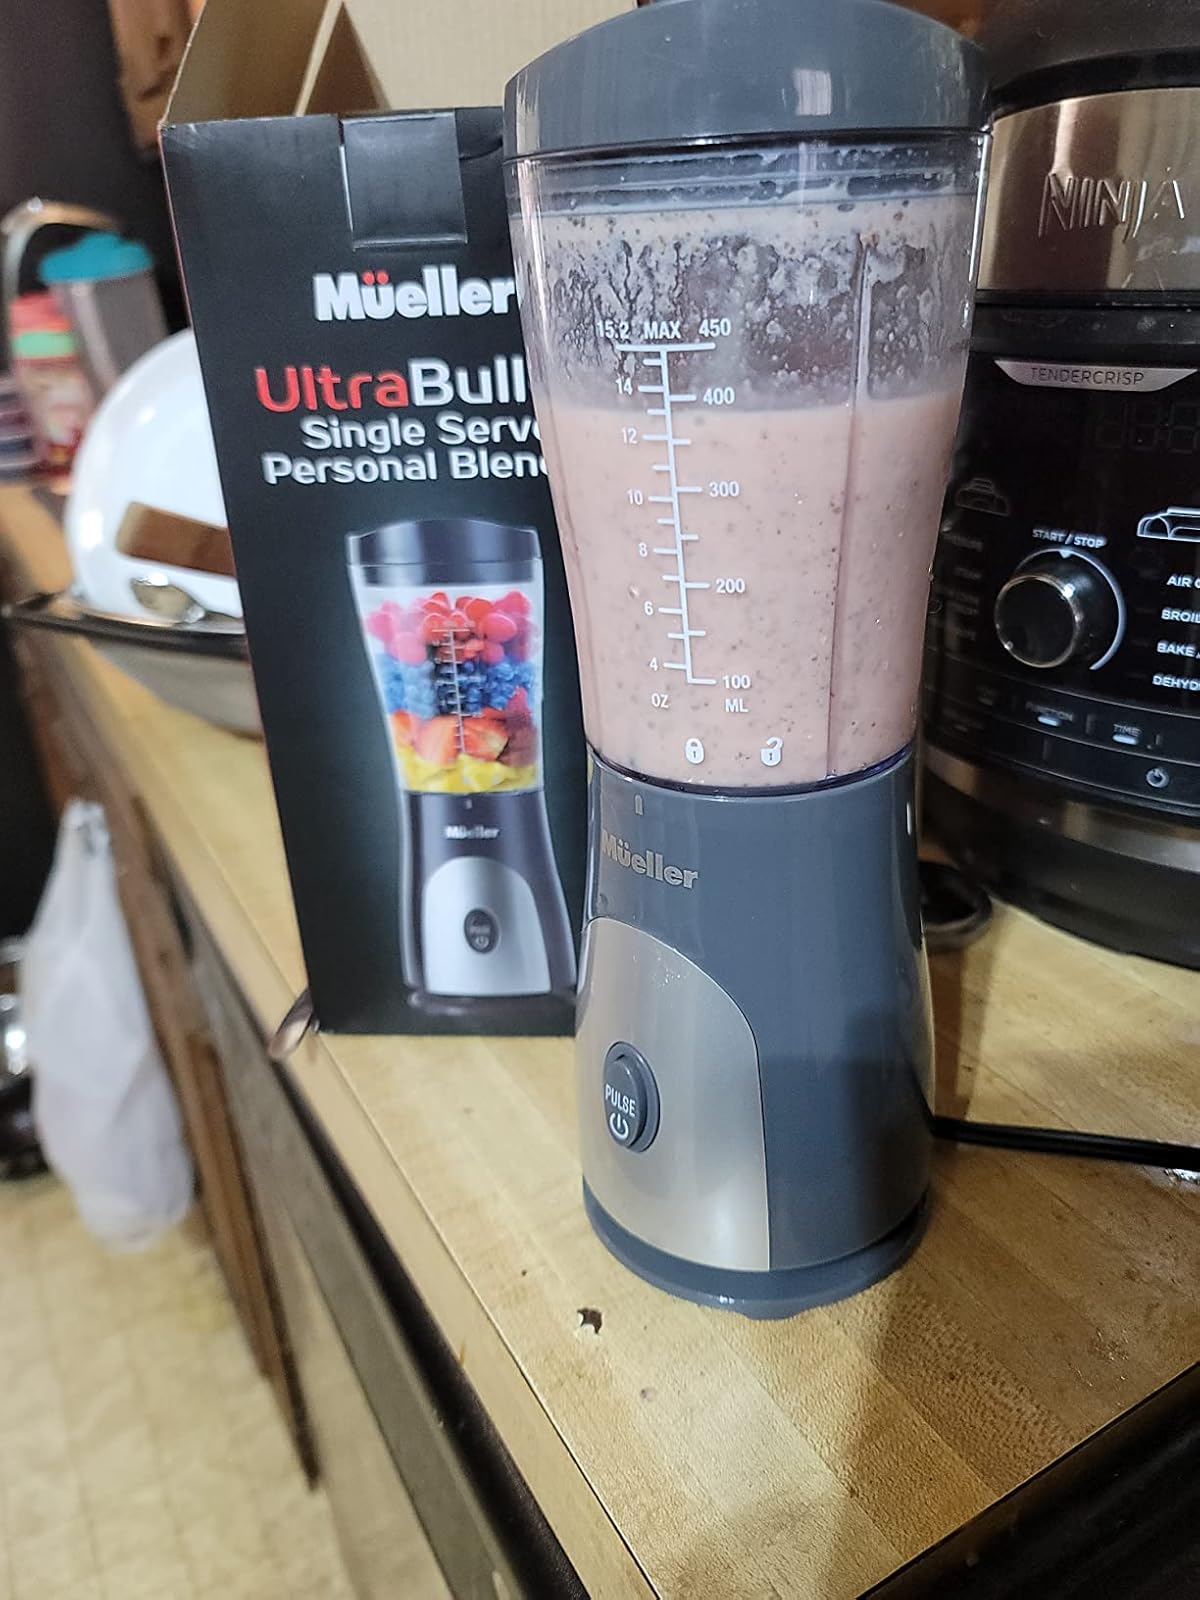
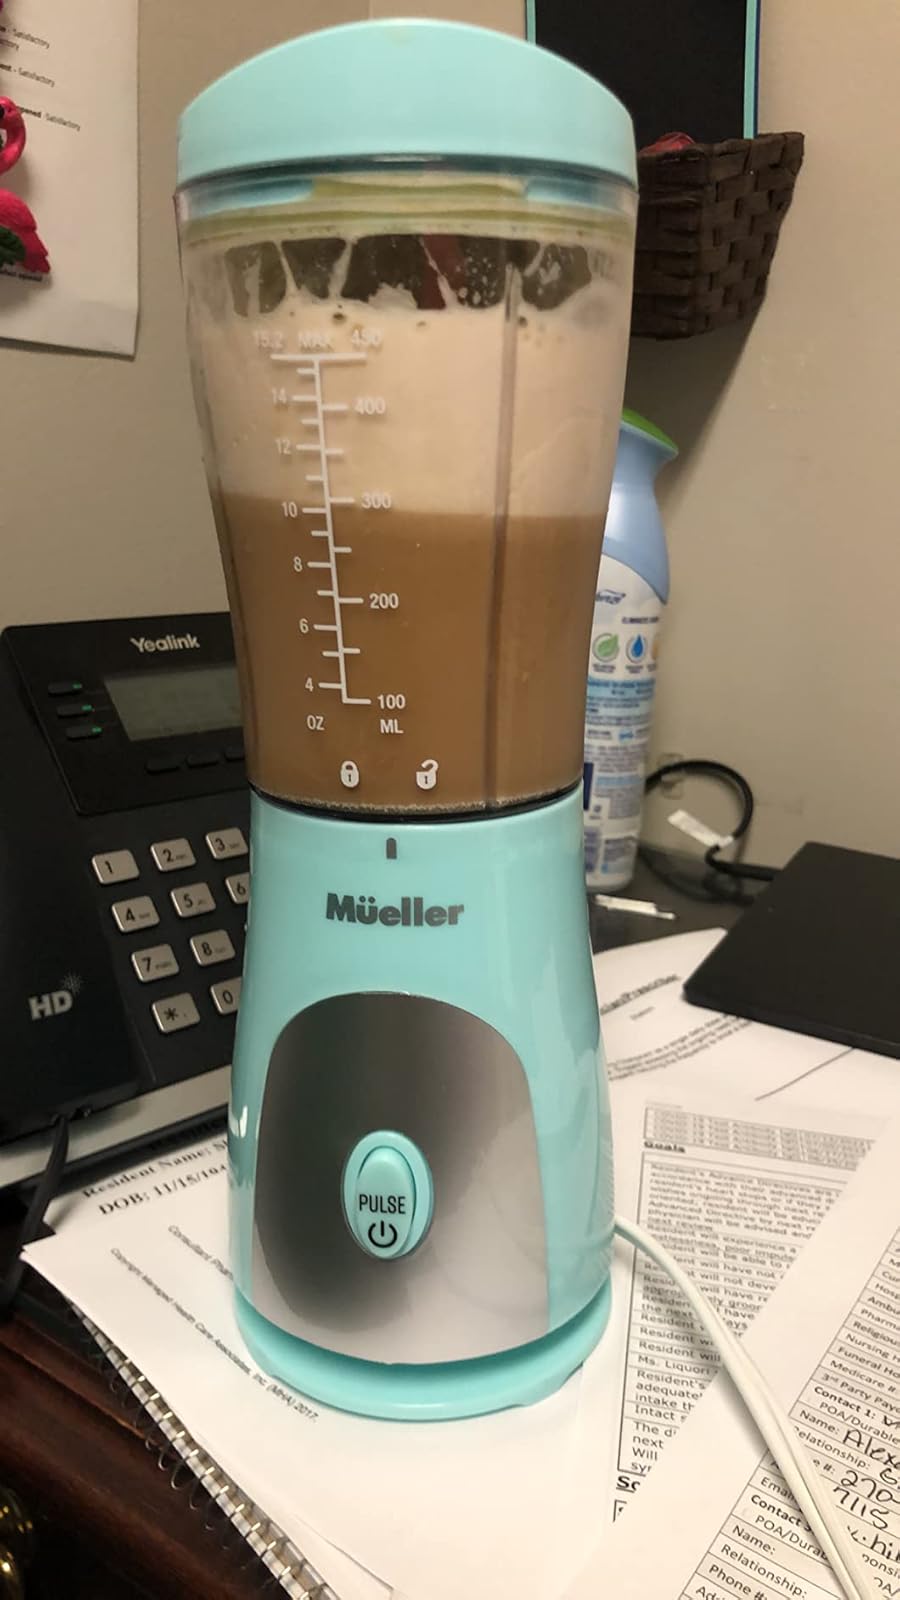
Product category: items_blender
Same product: no